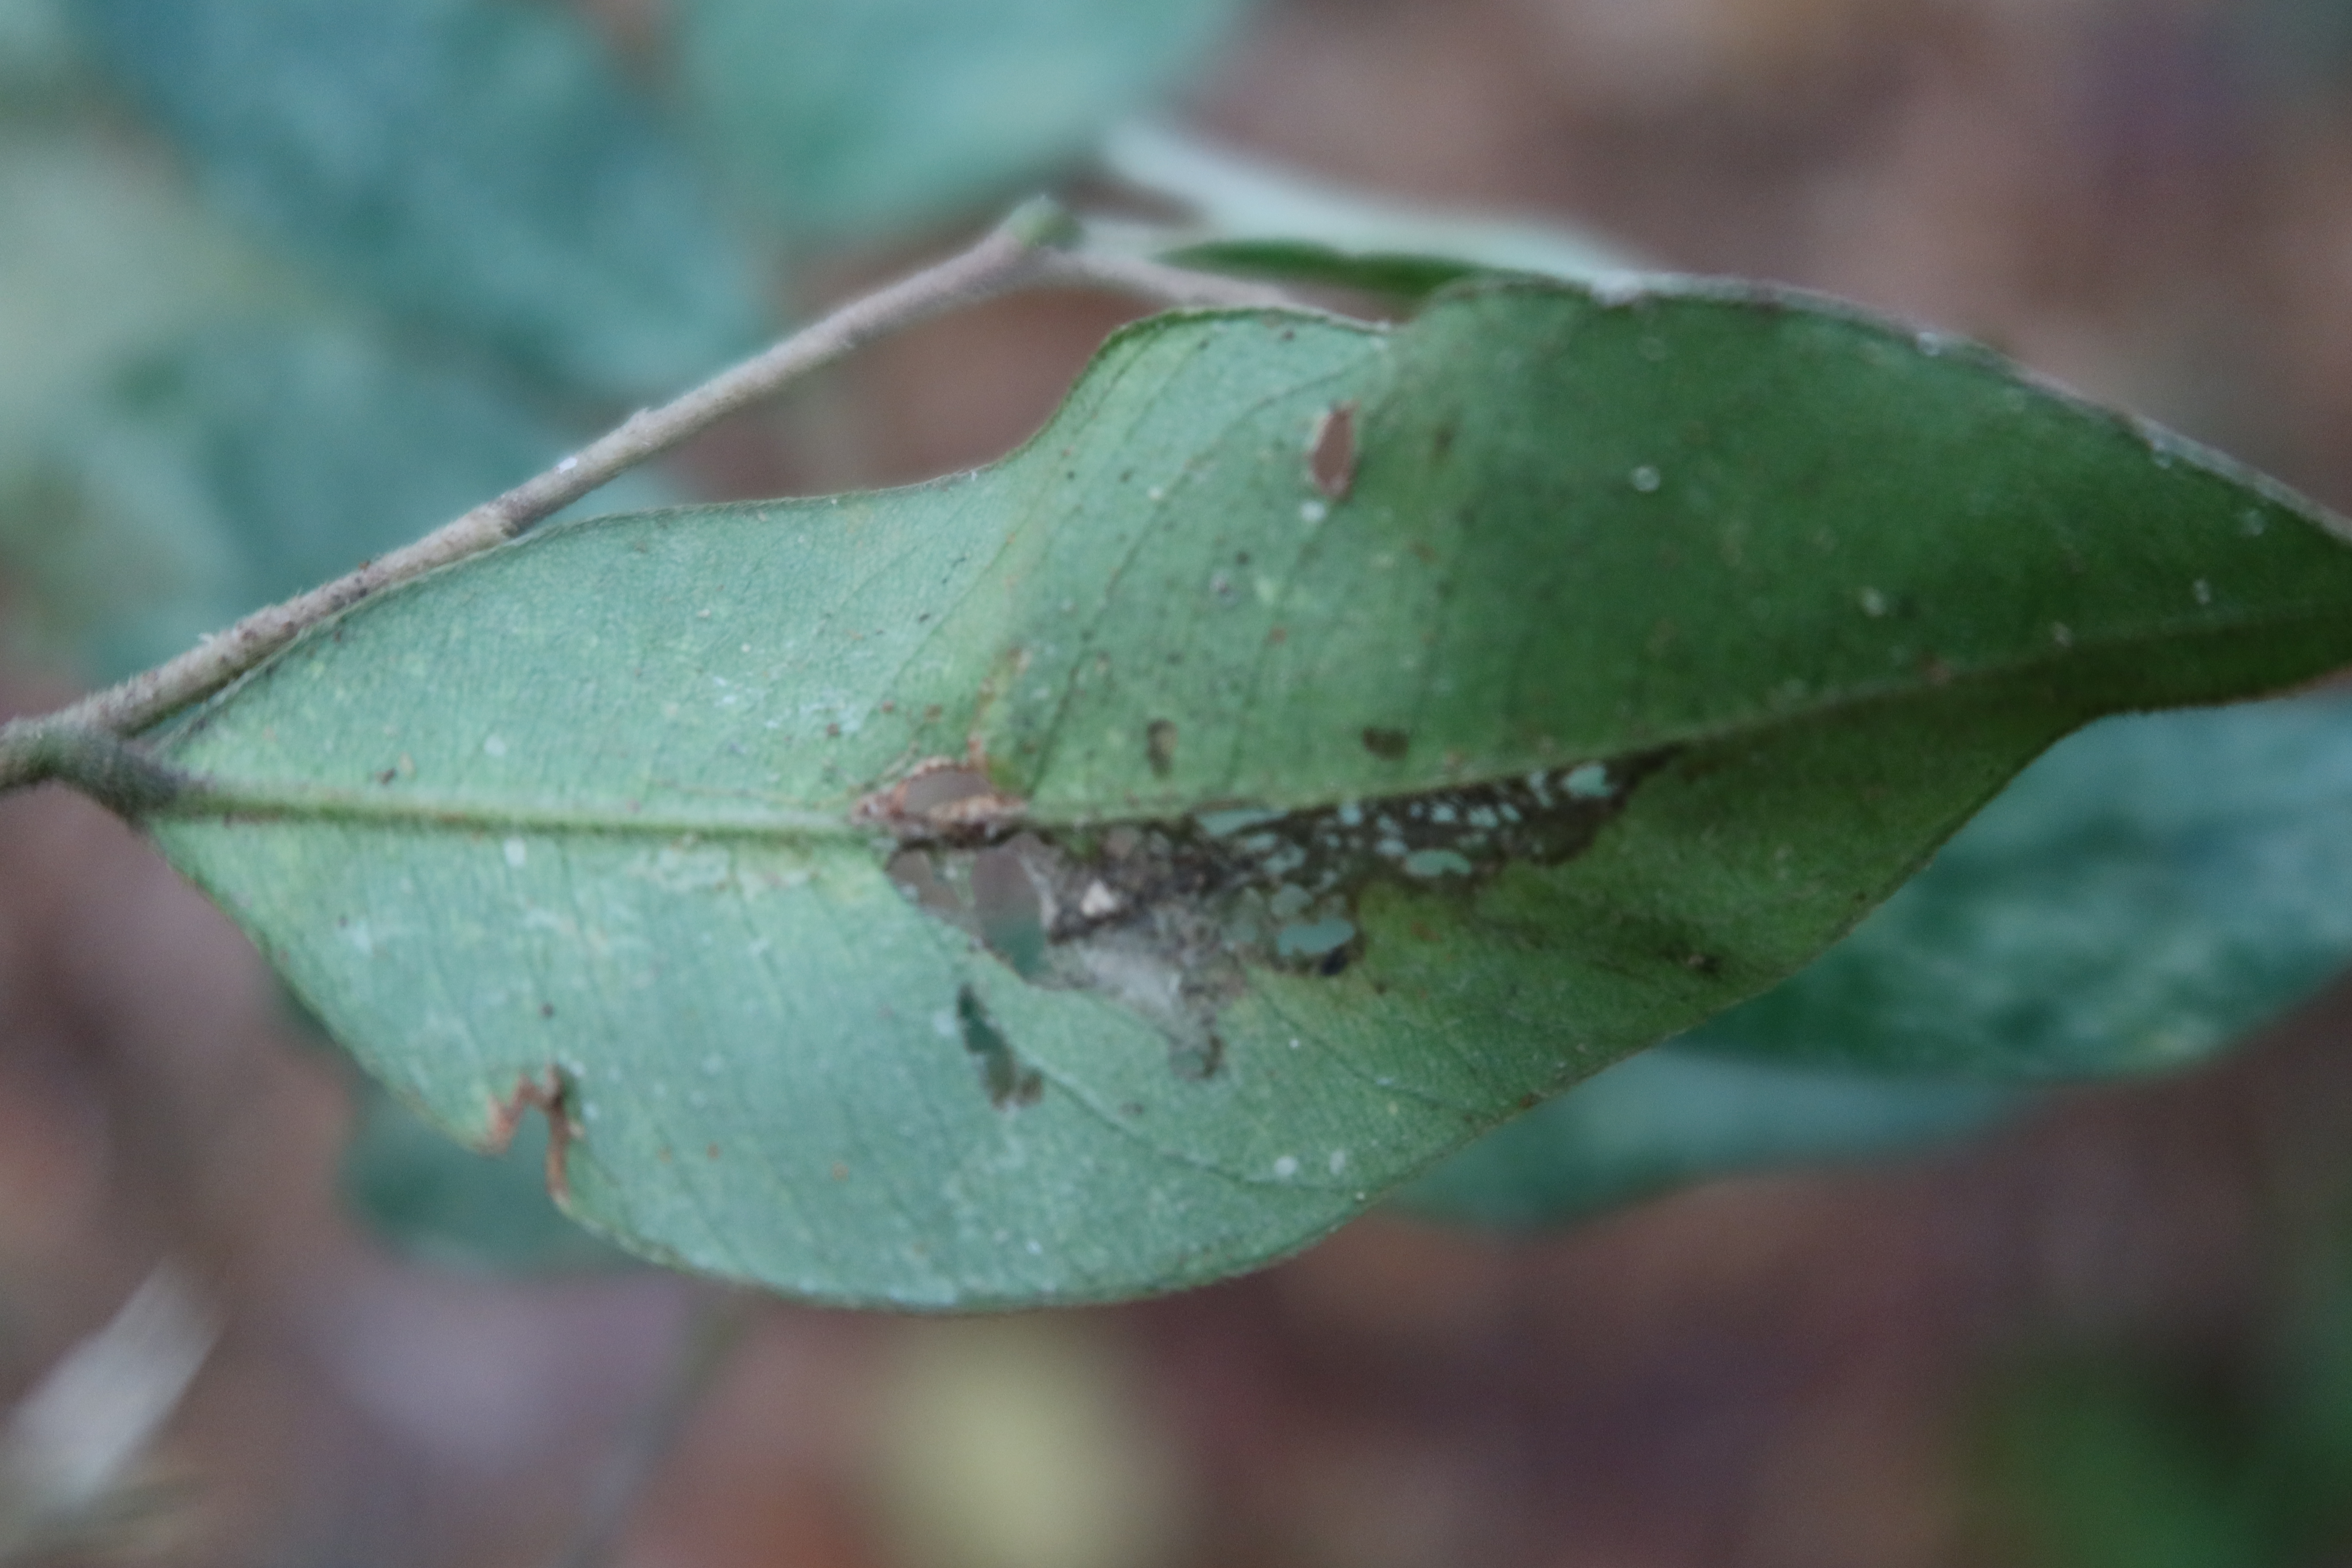
Label: Anthracnose